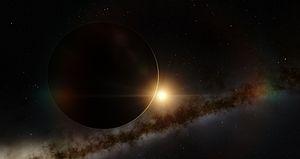
Kepler-1229 b est une exoplanète confirmée de type super-Terre, probablement rocheuse, gravitant autour de la zone habitable de la naine rouge Kepler-1229, située à environ 870 années-lumière de la Terre dans la constellation du Cygne. Elle a été découverte en 2016 par le télescope spatial Kepler. L'exoplanète a été découverte en utilisant la méthode des transits qui consiste à repérer la variation d'intensité lumineuse d'une étoile, ci-celle diminue et augmente périodiquement, cela signifie qu’une planète passe devant l’étoile.